Wentworth–Grinnan House

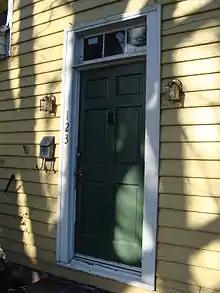
Front door, in 2012

Upon Browne's death the property passed to Captain Samuel Wentworth who lived on the adjacent lot and was subsequently owned by Wentworth descendants until 1809. The property later passed to a series of prominent Smithfield families and was home to the Grinnan family for 72 years.